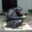
Label: chimpanzee